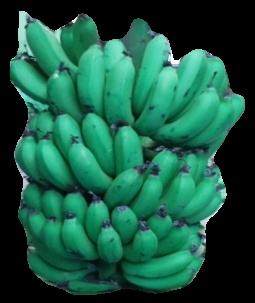
Variety: pachbale
Grade: grade2